Origin (Brown novel)

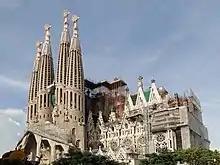
Sagrada Família

There, the two discover that the password is the final stanza of "Four Zoas", "The dark Religions are departed & sweet Science reigns". On the Regent's orders, Ávila arrives, killing both agents and chasing Langdon and Ambra. In an ensuing fight, Ávila falls to his death. Langdon and Ambra escape the police in the helicopter.